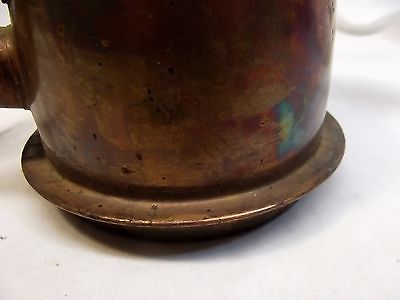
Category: kettle